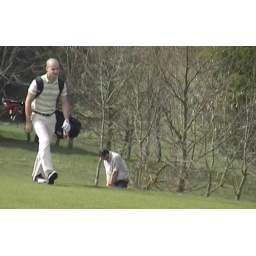
Terry about to come over the hill to the 4th green